Jestetten

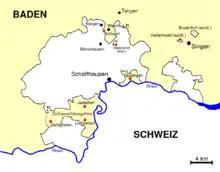
Customs exclusion zone (1840–1935)

From 1840 until 1935, the territory of Jestetten together with Altenburg, Lottstetten and what was then Dettighofen, was part of the region which formed a customs exclusion zone and was not part of the German customs area. Inhabitants were able to offer their produce to the rest of Germany as well as to Switzerland. This situation brought about a higher standard of living and prosperity compared to the rest of Germany.